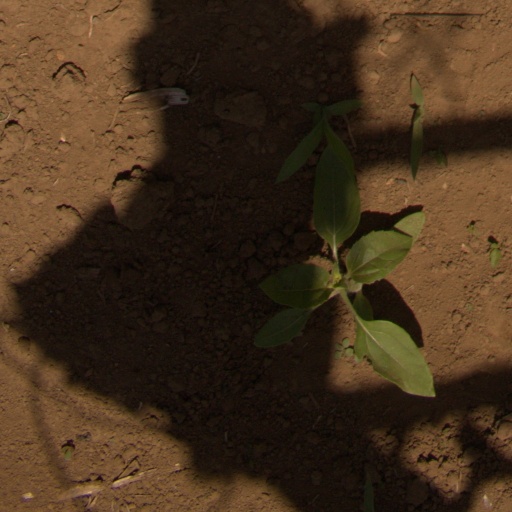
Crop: Jerusalem artichoke